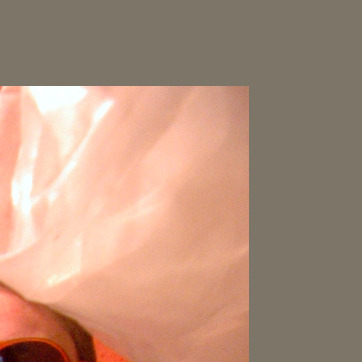
Material: plastic